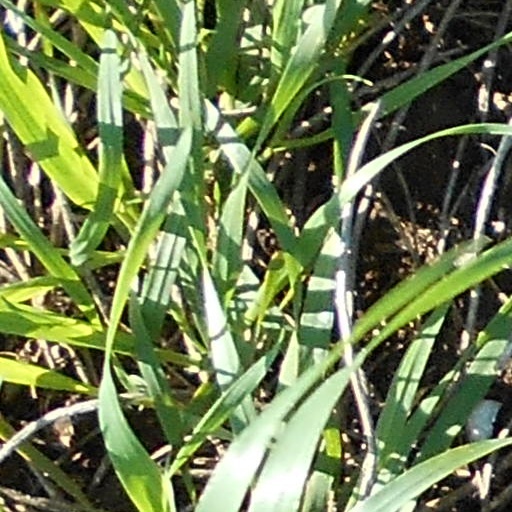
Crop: wheat